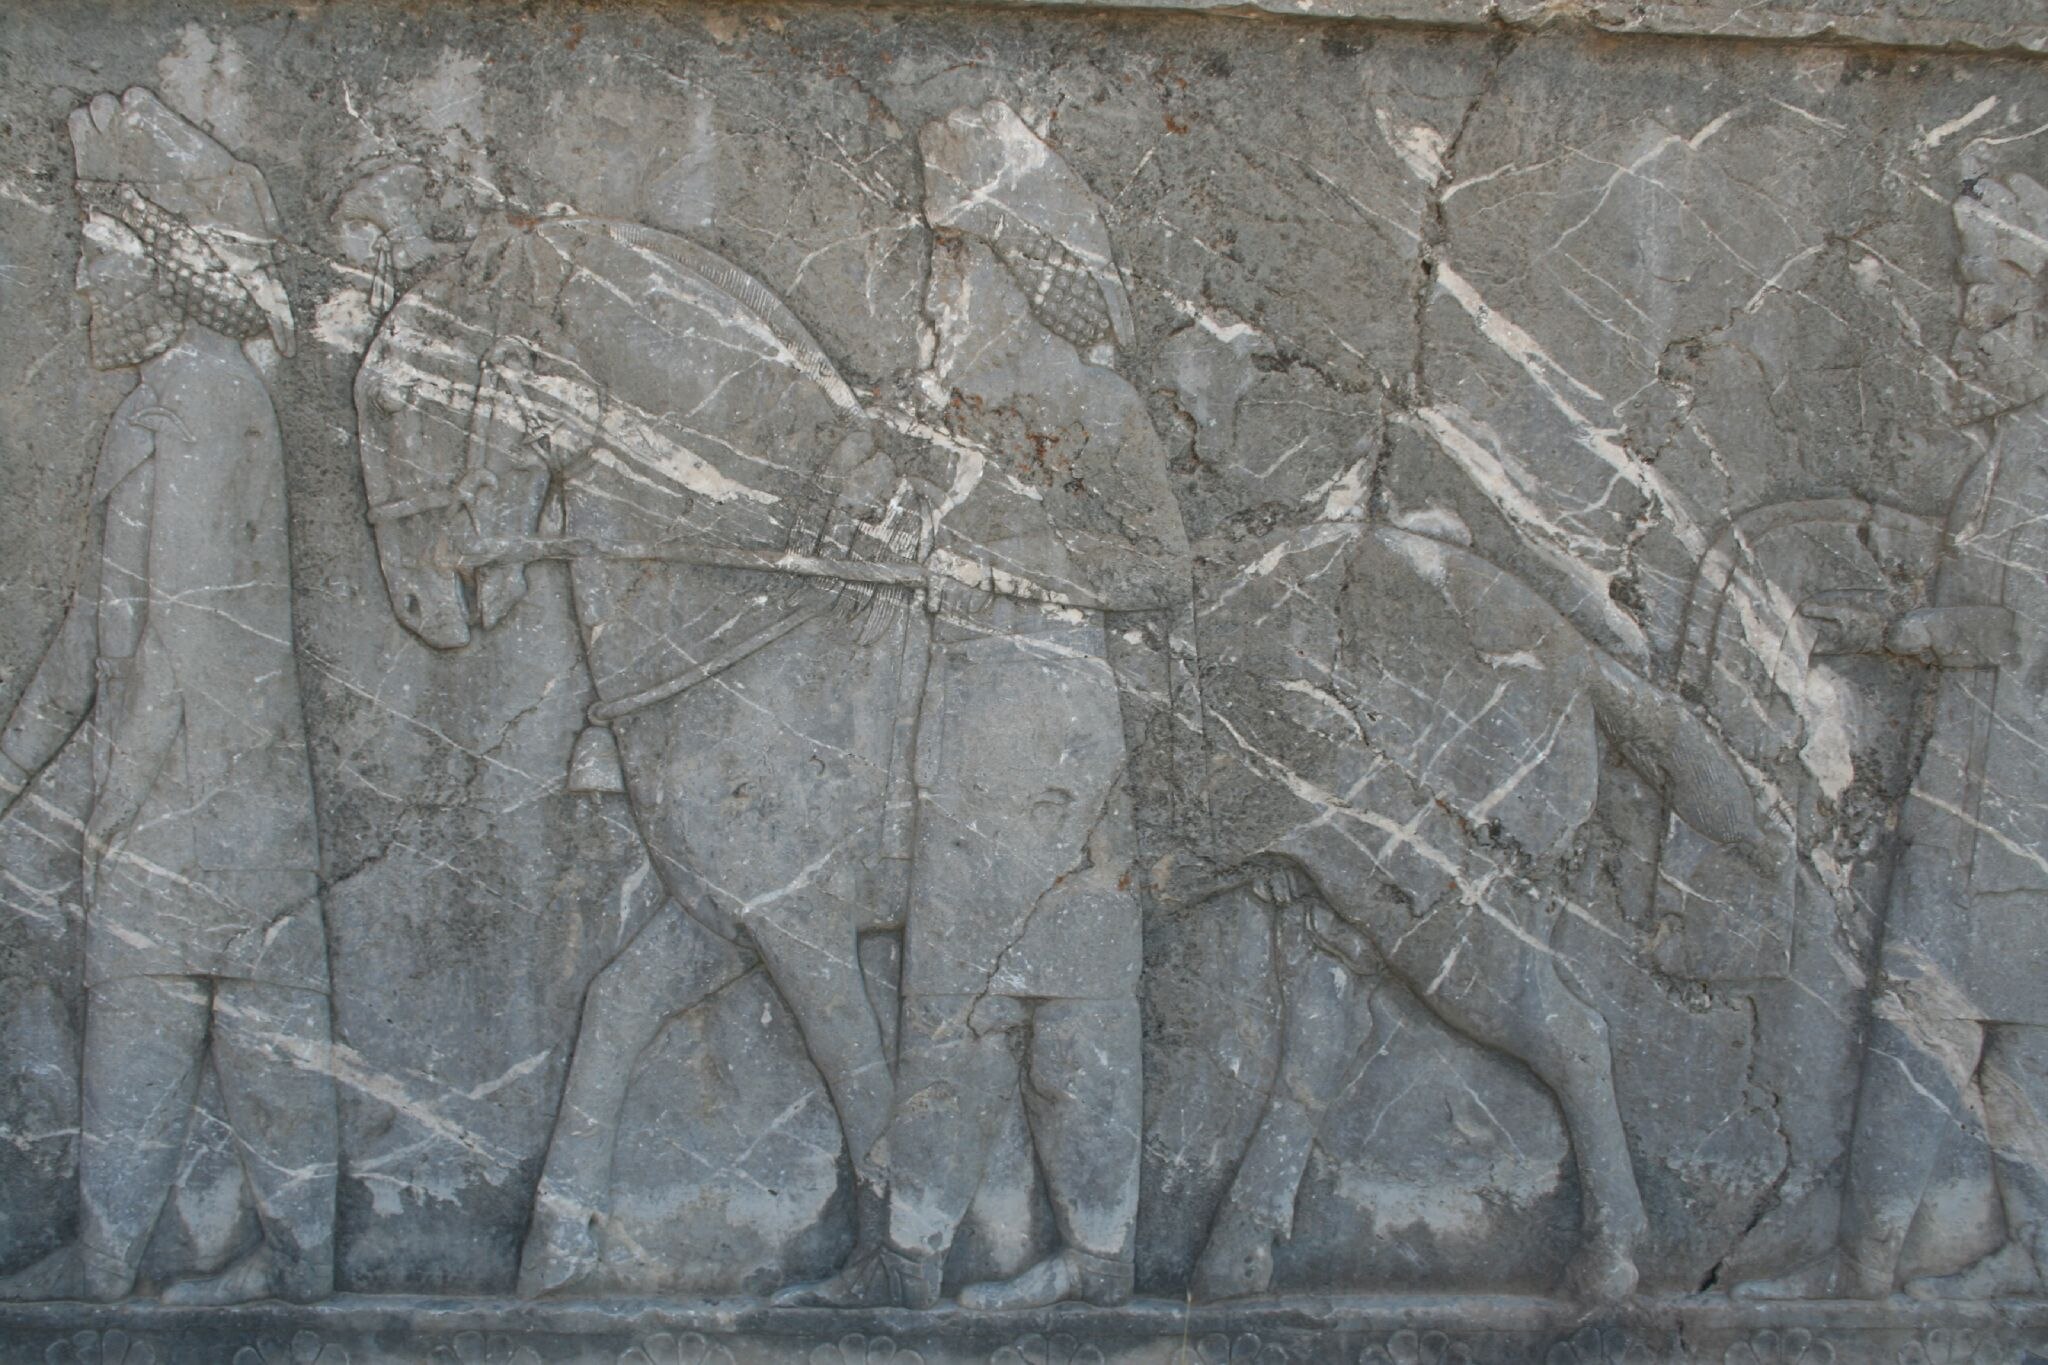
Title: Iran IMG 9914 (316559266)
Description: IMG_9914
Date: 2006-11-17 09:05
Categories: Flickr images reviewed by FlickreviewR 2, 2006 in Persepolis, Reliefs of gift-bearing delegations, Apadana of Persepolis